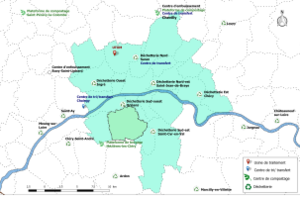
Sites de collecte, de traitement et de valorisation des déchets de la communauté urbaine d'Orléans Métropole, avec localisation de la commune d'Olivet.
Olivet est une commune française située dans le département du Loiret, en région Centre-Val de Loire.